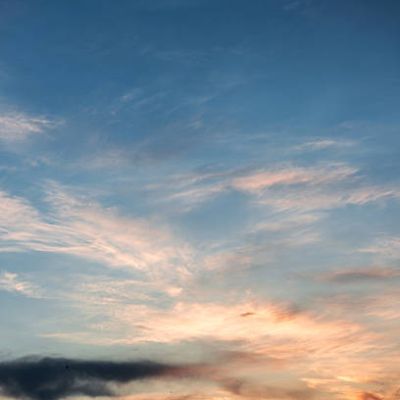
Cloud type: Altostratus (As)